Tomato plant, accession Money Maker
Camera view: tilt-top (135 deg); turntable rotation: 210 degrees
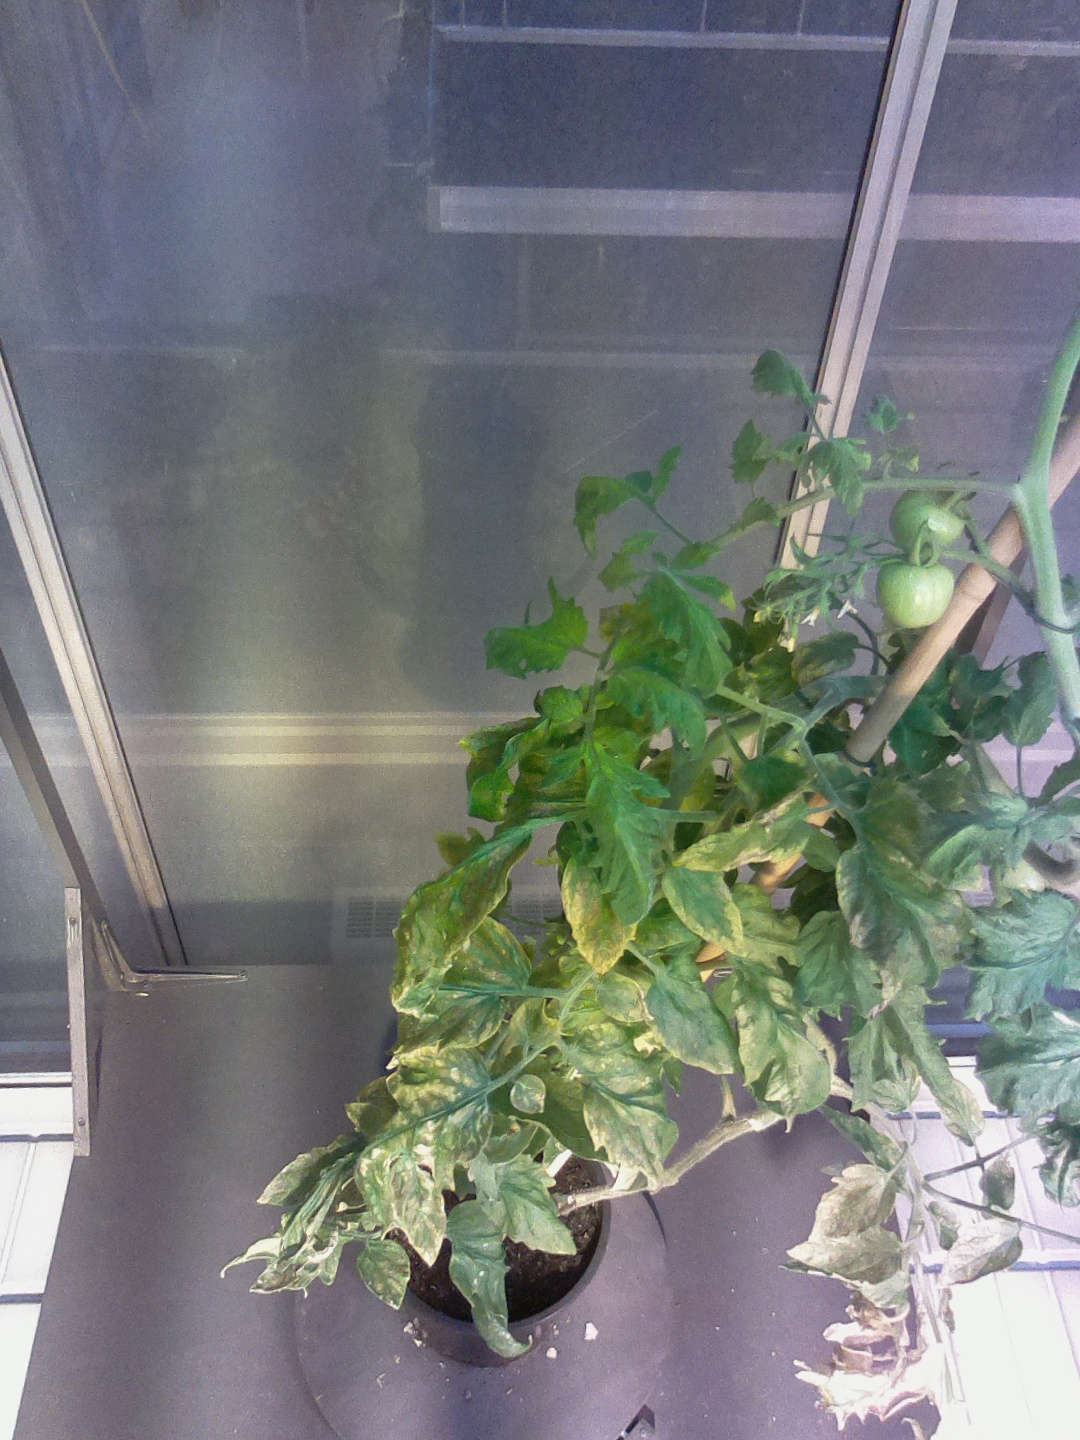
BBCH growth stage 79: 90% -100% of final fruit size